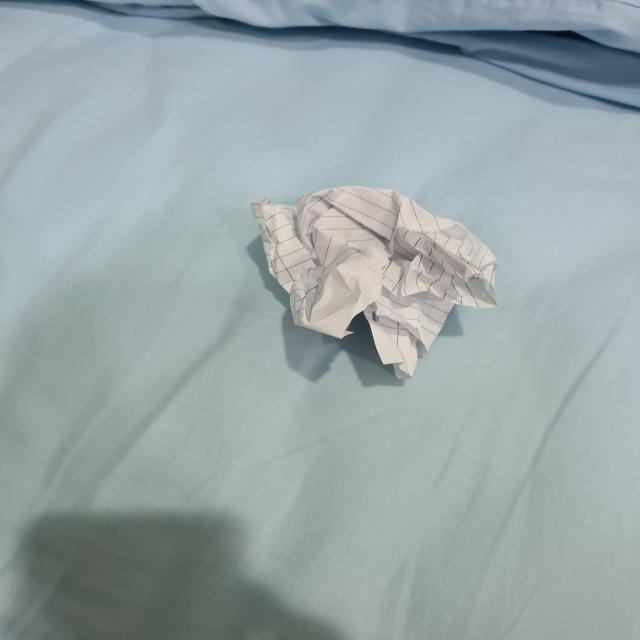
Label: tissues